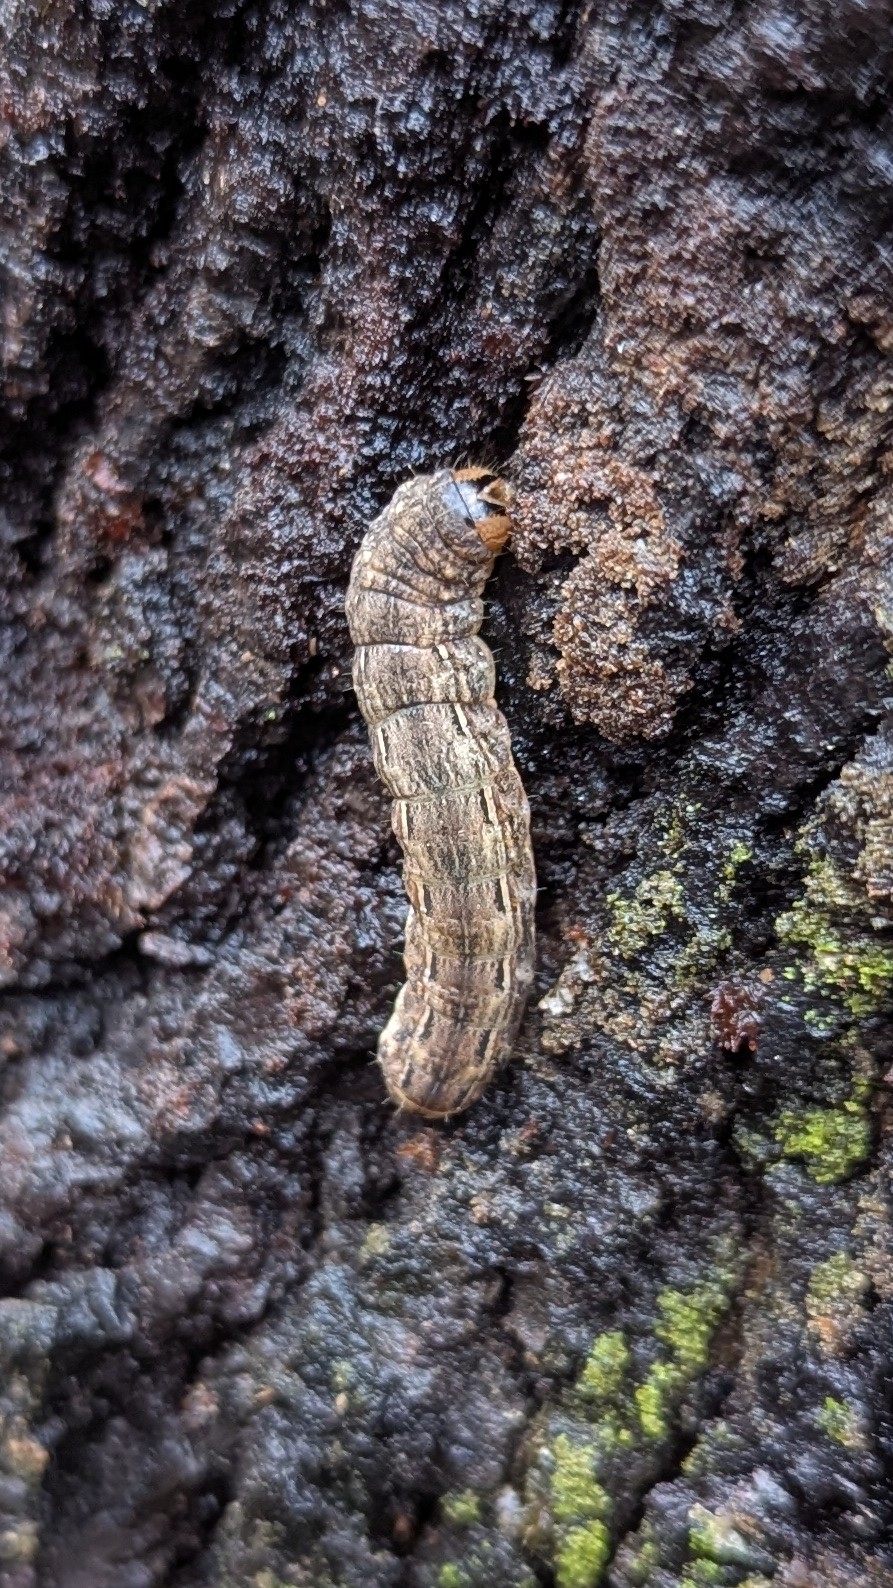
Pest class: cutworms